O'Higgins F.C.

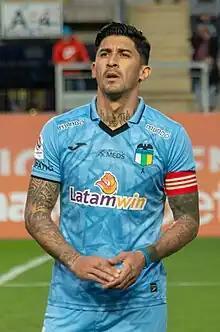
Pedro Pablo Hernández scored the goal against UC for winning the first title in the club's history.

The next season, the club signed Jorge Garcés as coach, qualifying for the playoffs of the Torneo Clausura, where they beat Coquimbo Unido in the quarter finals and were eliminated by Audax Italiano in the semi-finals with controversial decisions made by referee Rubén Selman. In the 2007 season, O'Higgins finished twelfth in the Apertura table and were eliminated by Colo-Colo during the playoffs for the Clausura. The first leg ended in a 5–0 precipitous loss at Rancagua; this result basically sealed the series for the whites with the second leg at Santiago, which finished 1–1, but 6–1 in Colo-Colo's favor on global.